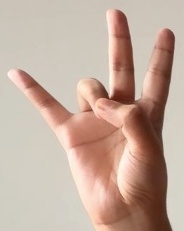
ASL sign: 7